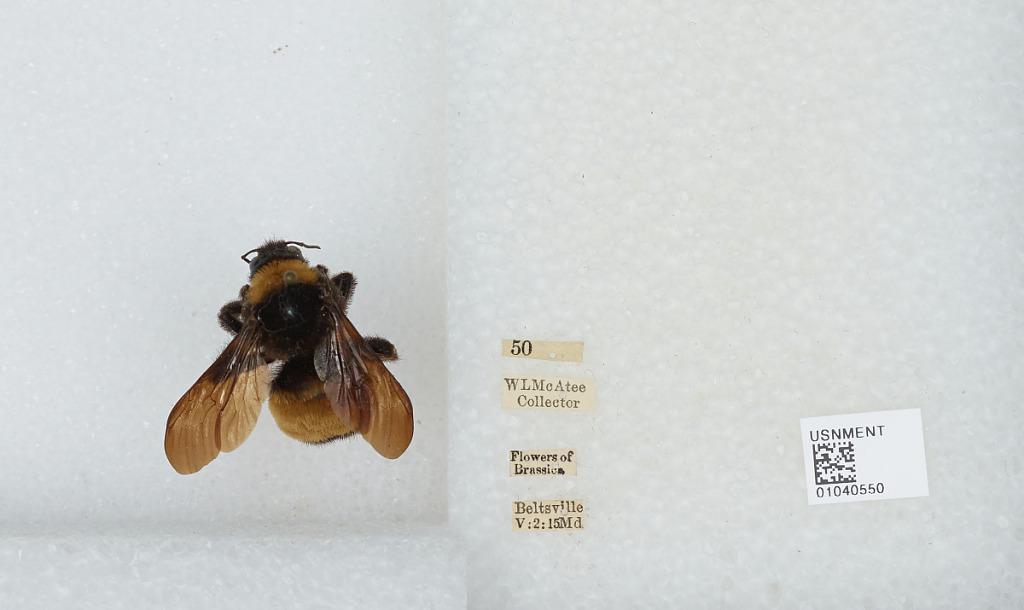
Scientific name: Bombus (Fervidobombus) pensylvanicus pensylvanicus (De Geer)
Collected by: W. McAtee
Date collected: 1915-5-2
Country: United States
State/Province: Maryland
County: Prince George's
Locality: Beltsville
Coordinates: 39.0375, -76.9178